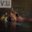
Label: beaver